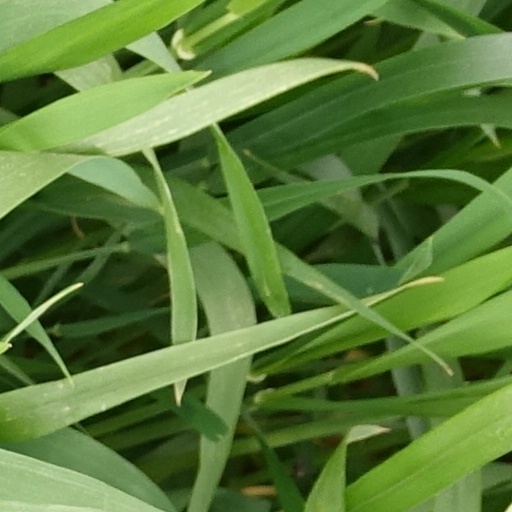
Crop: wheat